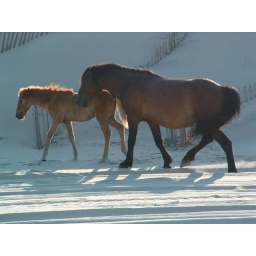
wild spanish horses along the beach in Corolla,NC